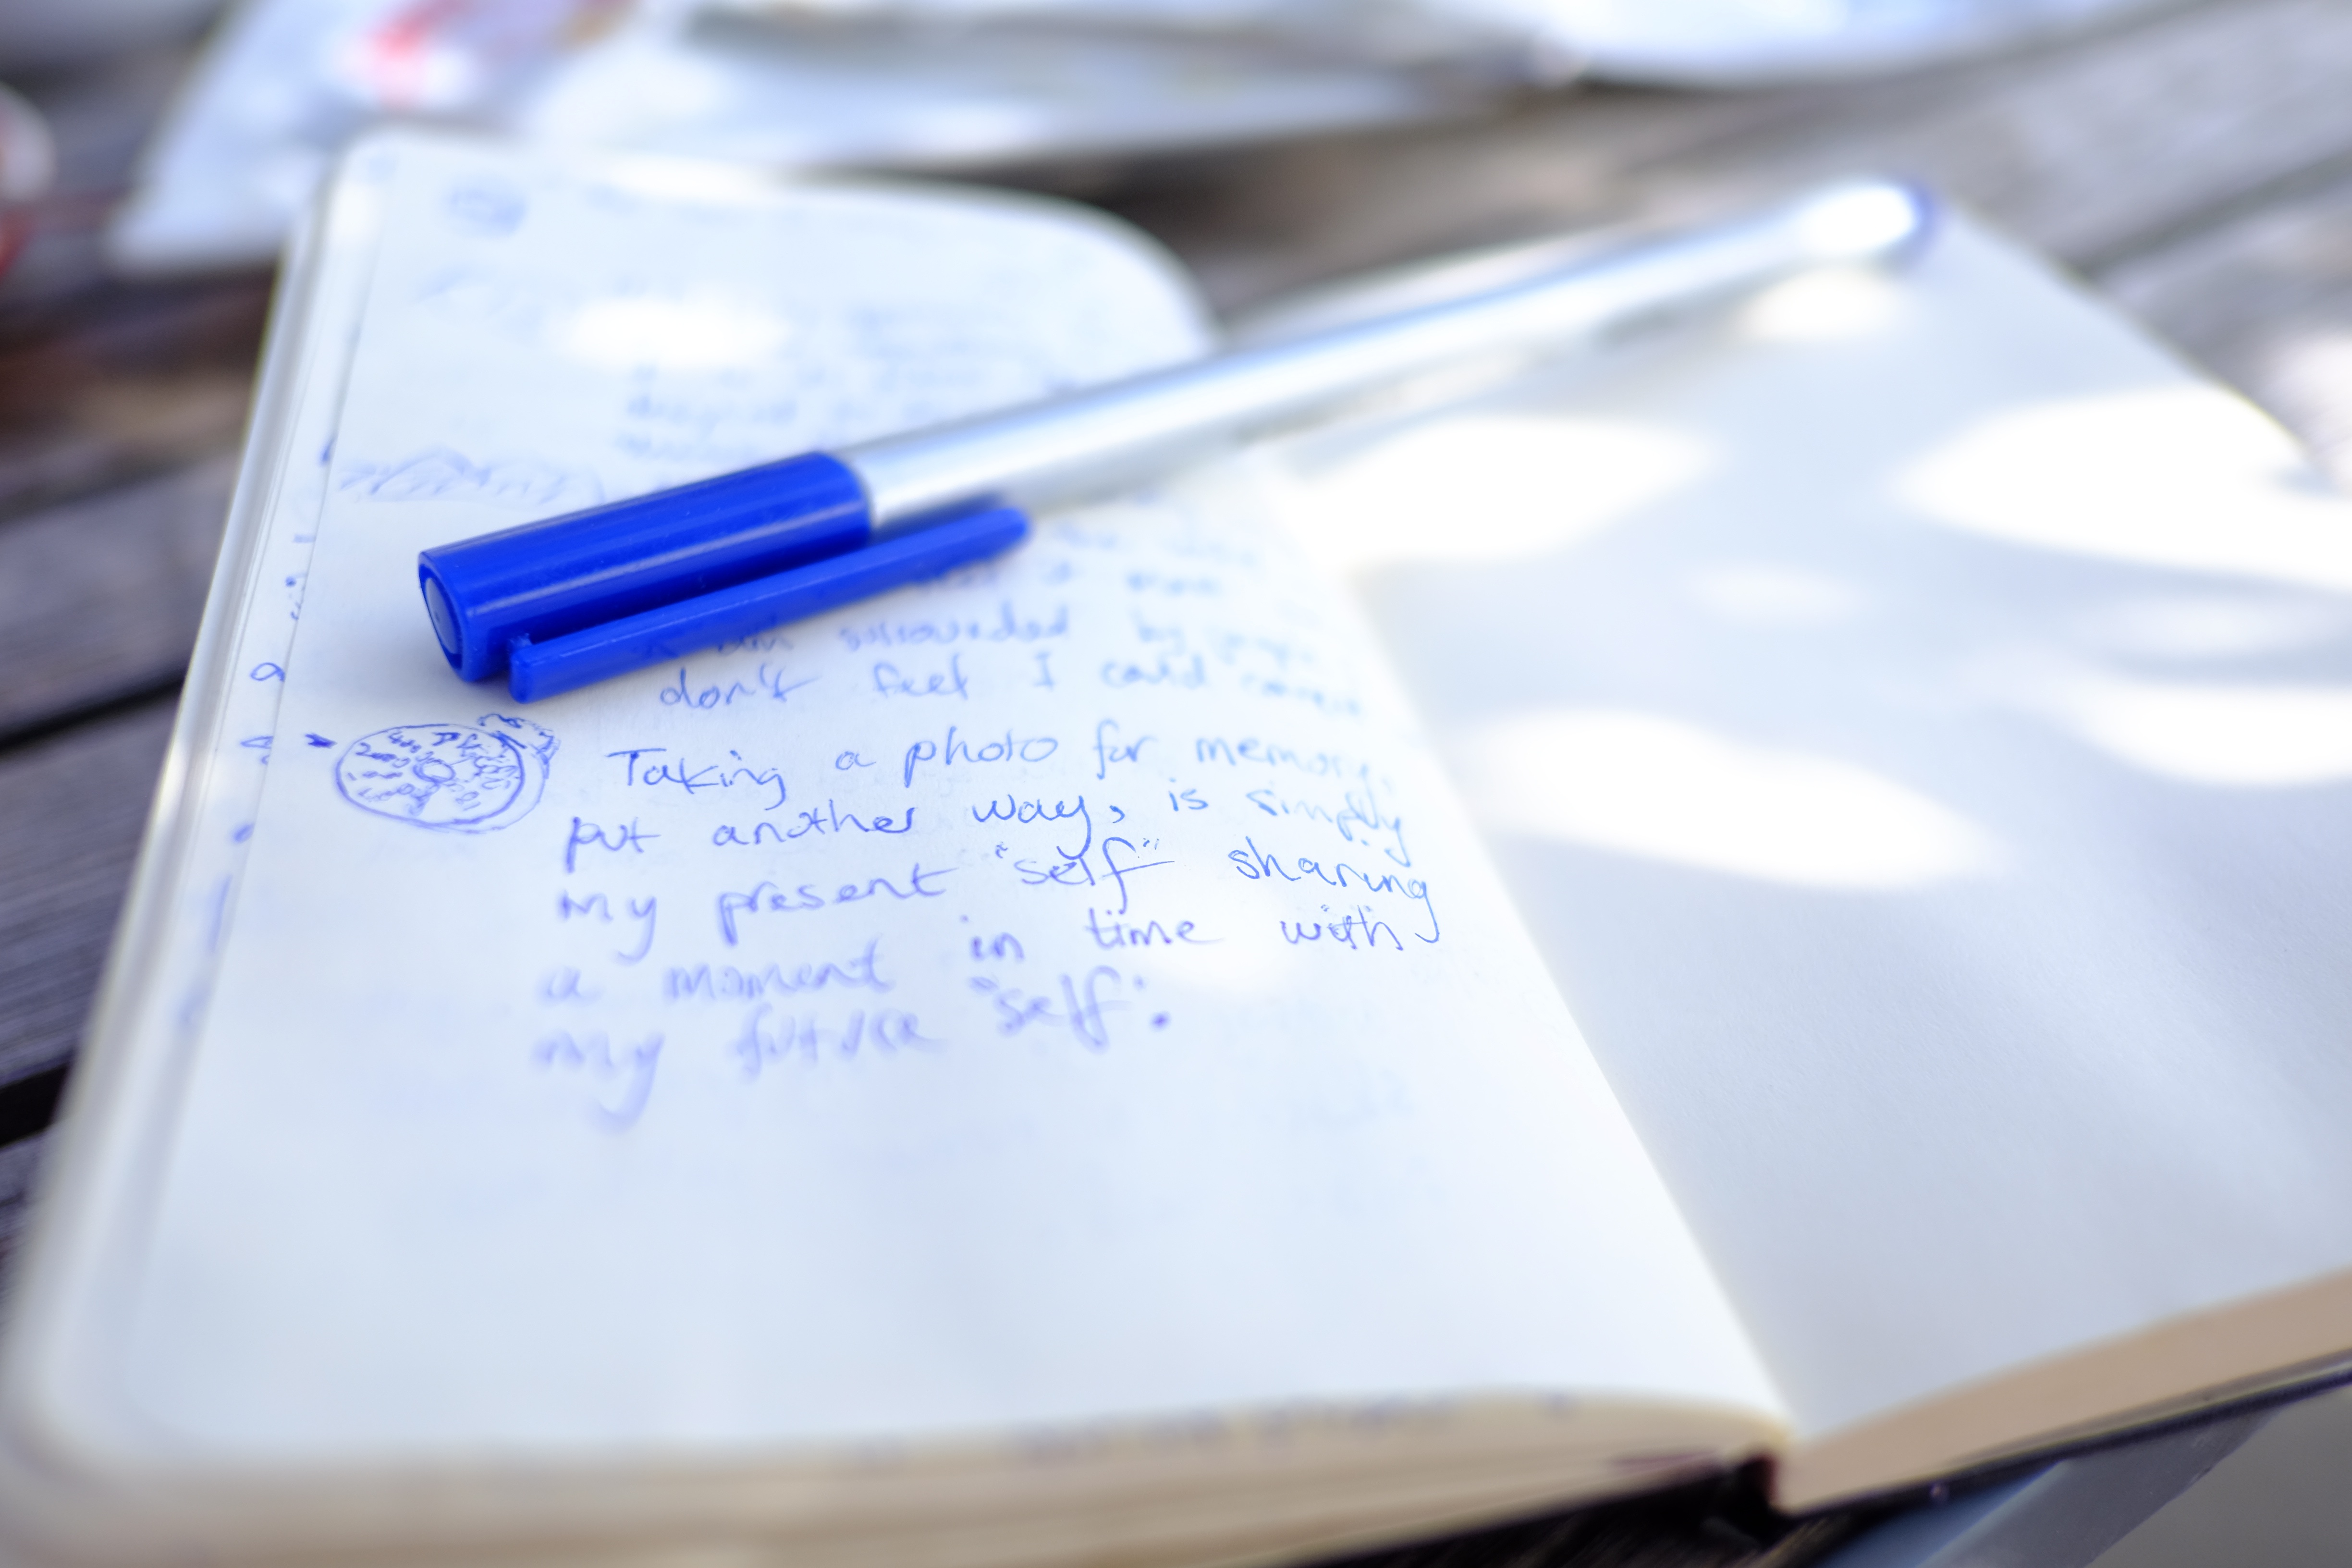
writing, paper, material, handwriting, document